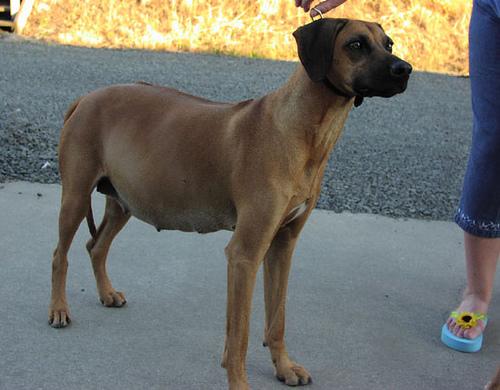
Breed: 230-n000080-Rhodesian_ridgeback